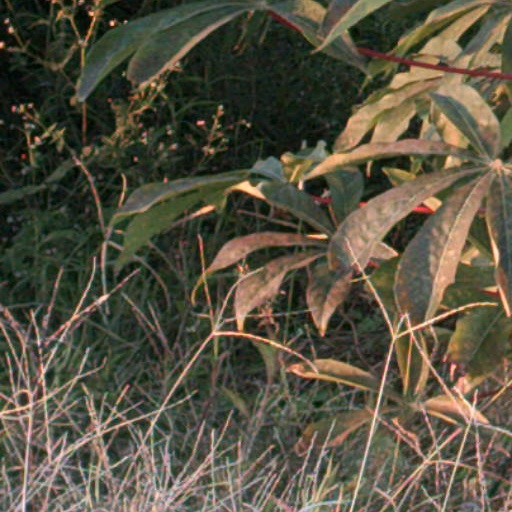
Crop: cassava